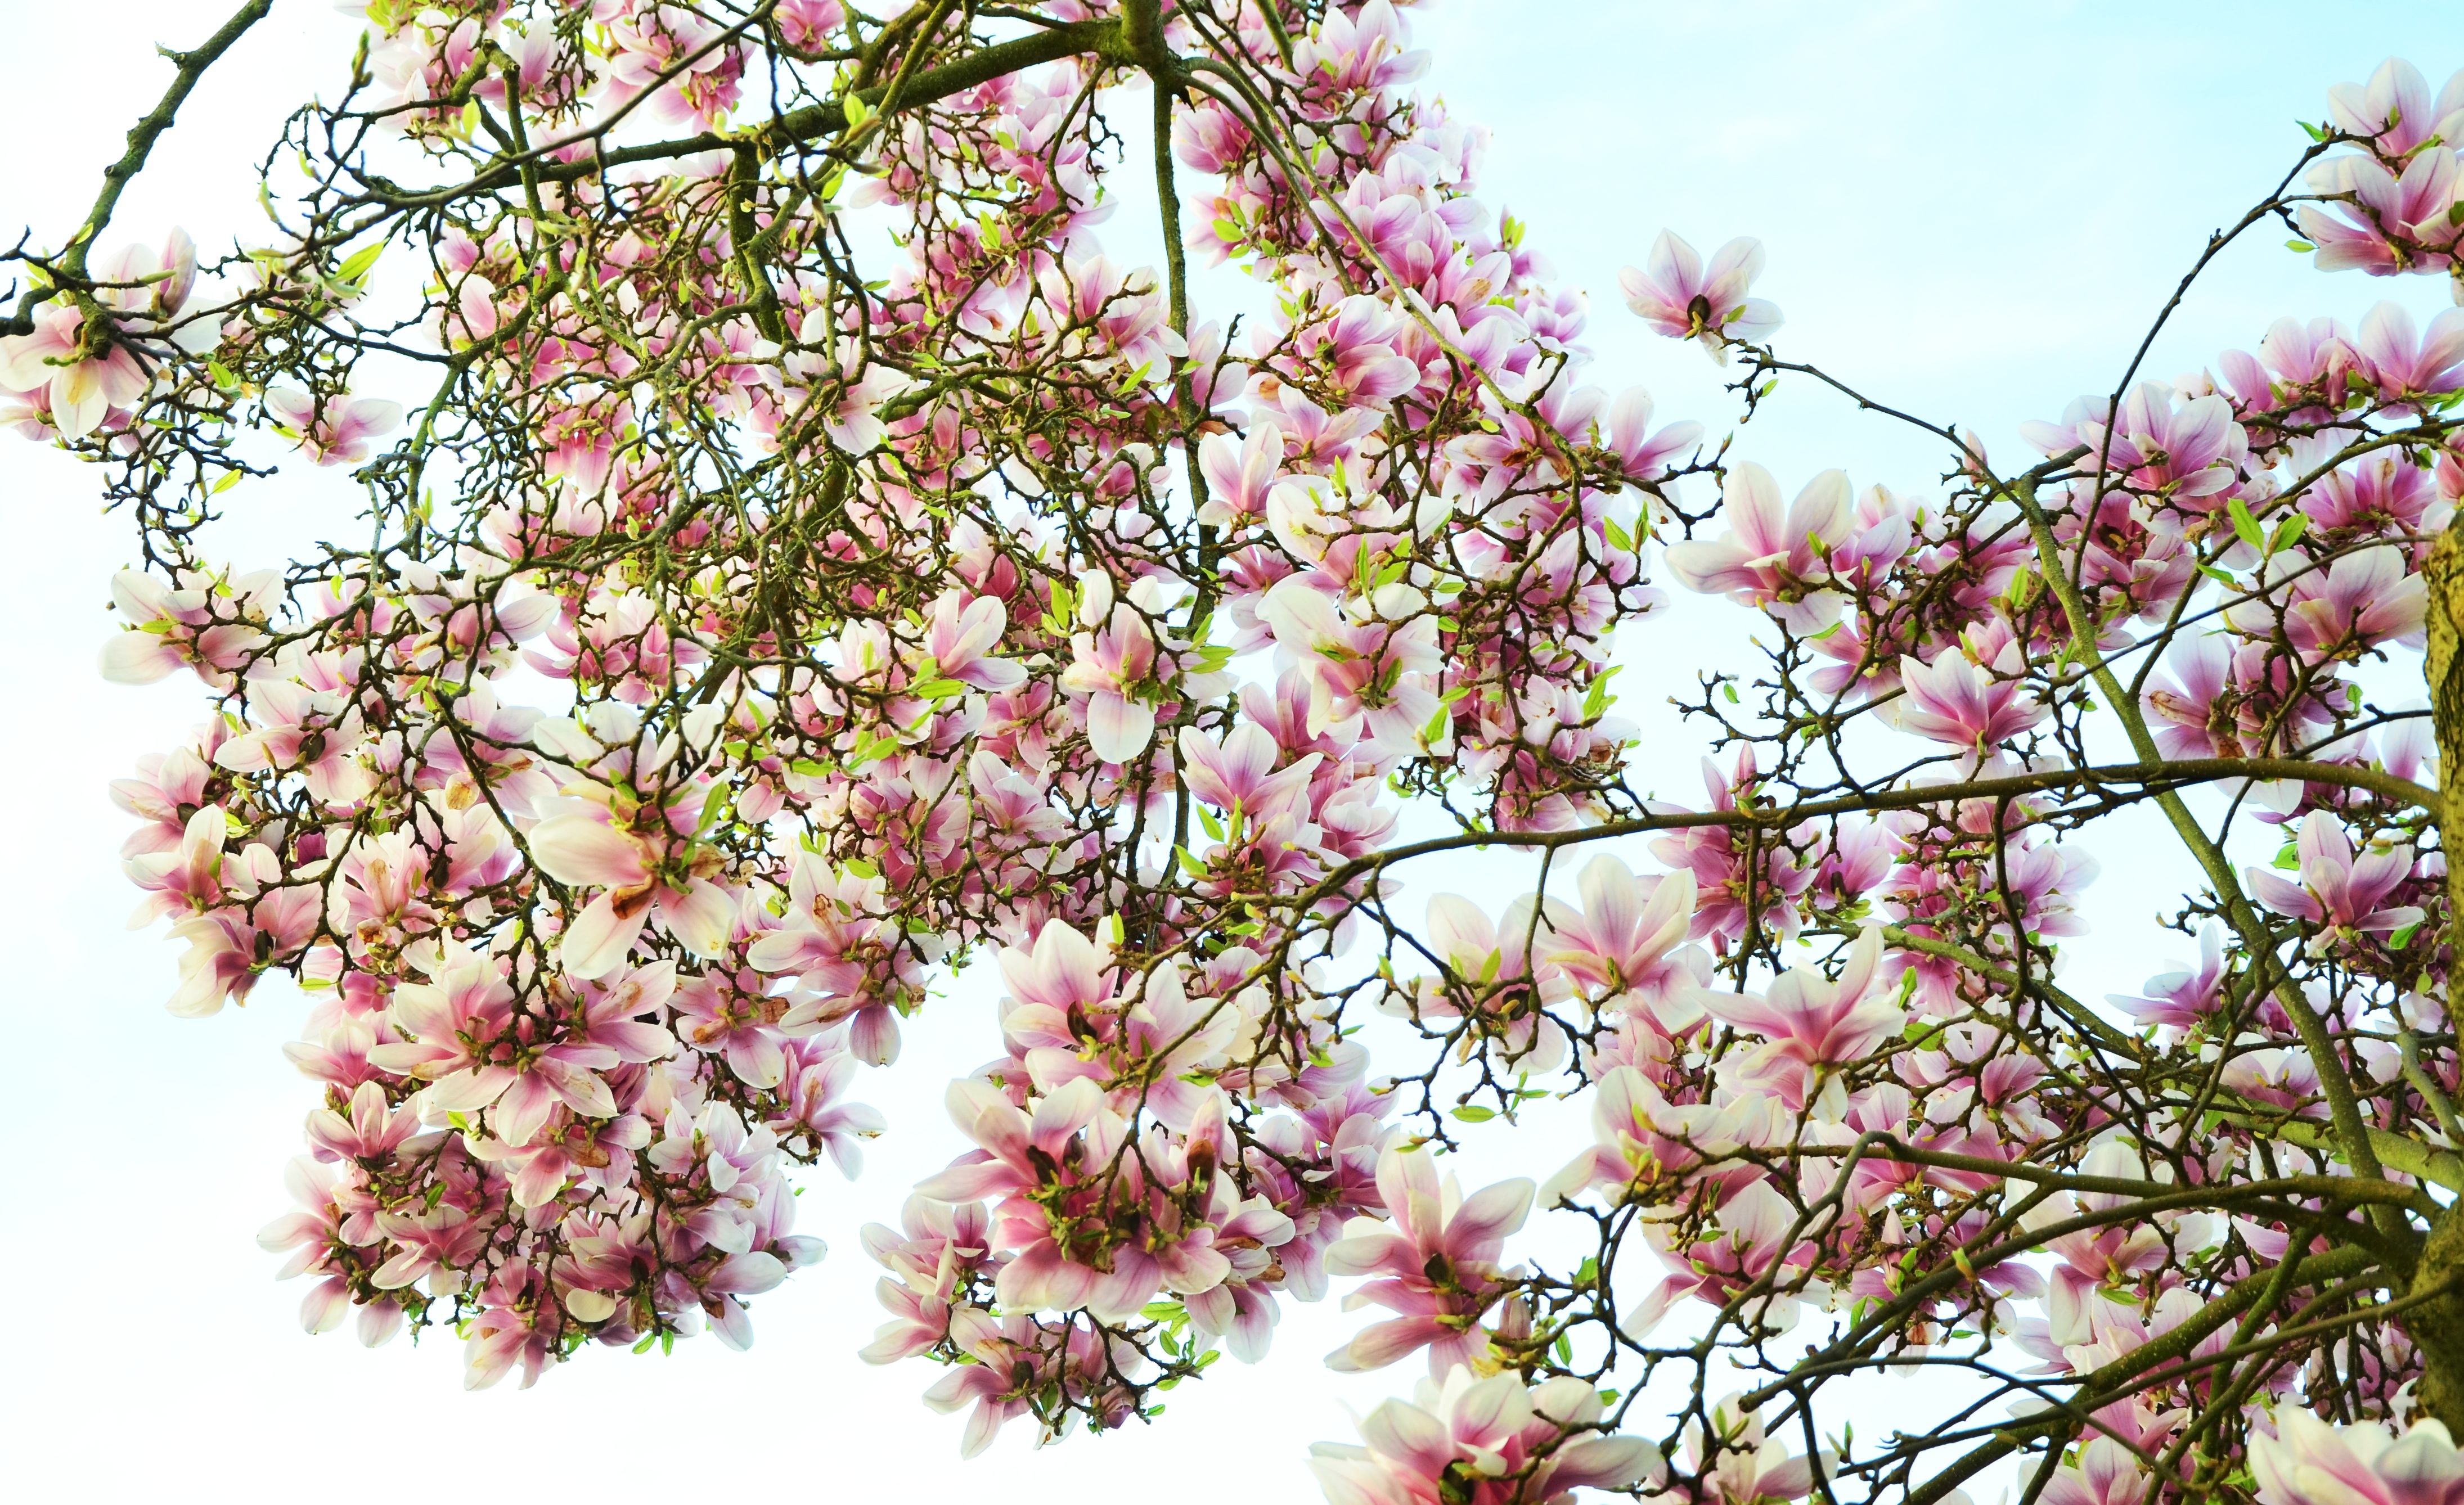
tree, branch, blossom, plant, leaf, flower, petal, spring, produce, botany, pink, flora, cherry blossom, flowers, shrub, magnolia, magnolia tree, flowering plant, magnolia flowers, land plant